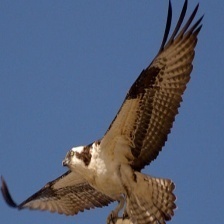
Species: OSPREY
Scientific name: PANDION HALIAETUS